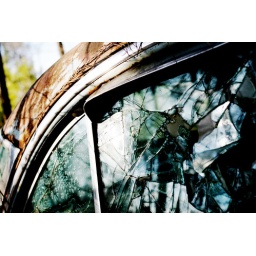
Morrisville, NC. Some run-down cars sitting by the side of the road in a forest.